Des haricots partout

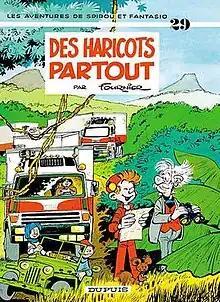
Cover of the Belgian edition

Des haricots partout, written and drawn by Fournier, is the twenty-ninth "Spirou et Fantasio" series album, and the author's ninth and final contribution to the series. The story was serialised in "Spirou" magazine before it was released as a hardcover album in 1980.